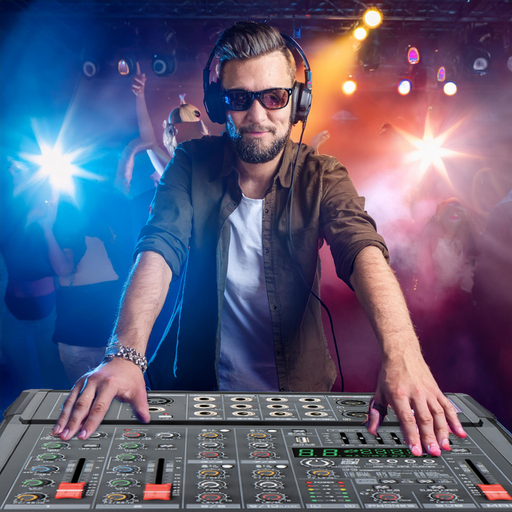
קטגוריה: מתנות בתוספת תשלום
תיאור: מיקסר אמנים מקצועי 10 ערוצים כולל בלוטוס/ USB ואפקטים
דגם: KOBLENZ-10
תשלום נוסף: 100 ₪
מידע נוסף: מתנה בתוספת תשלום